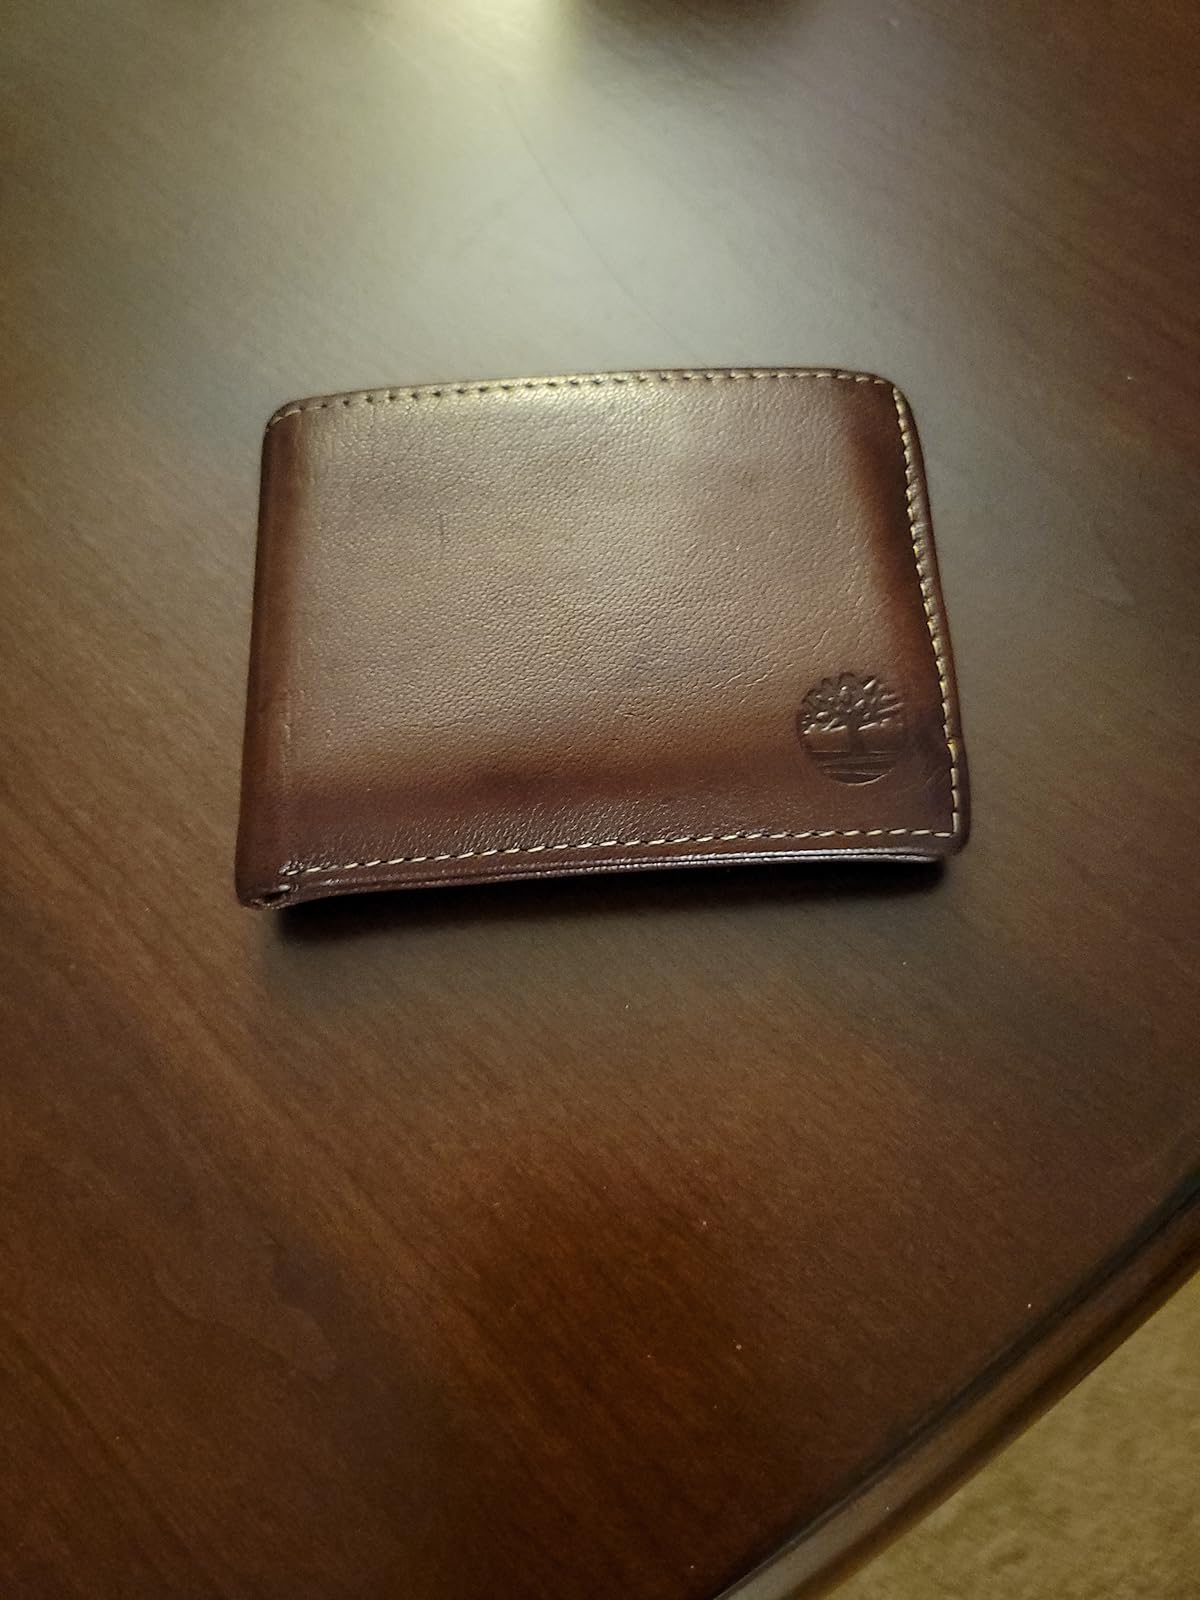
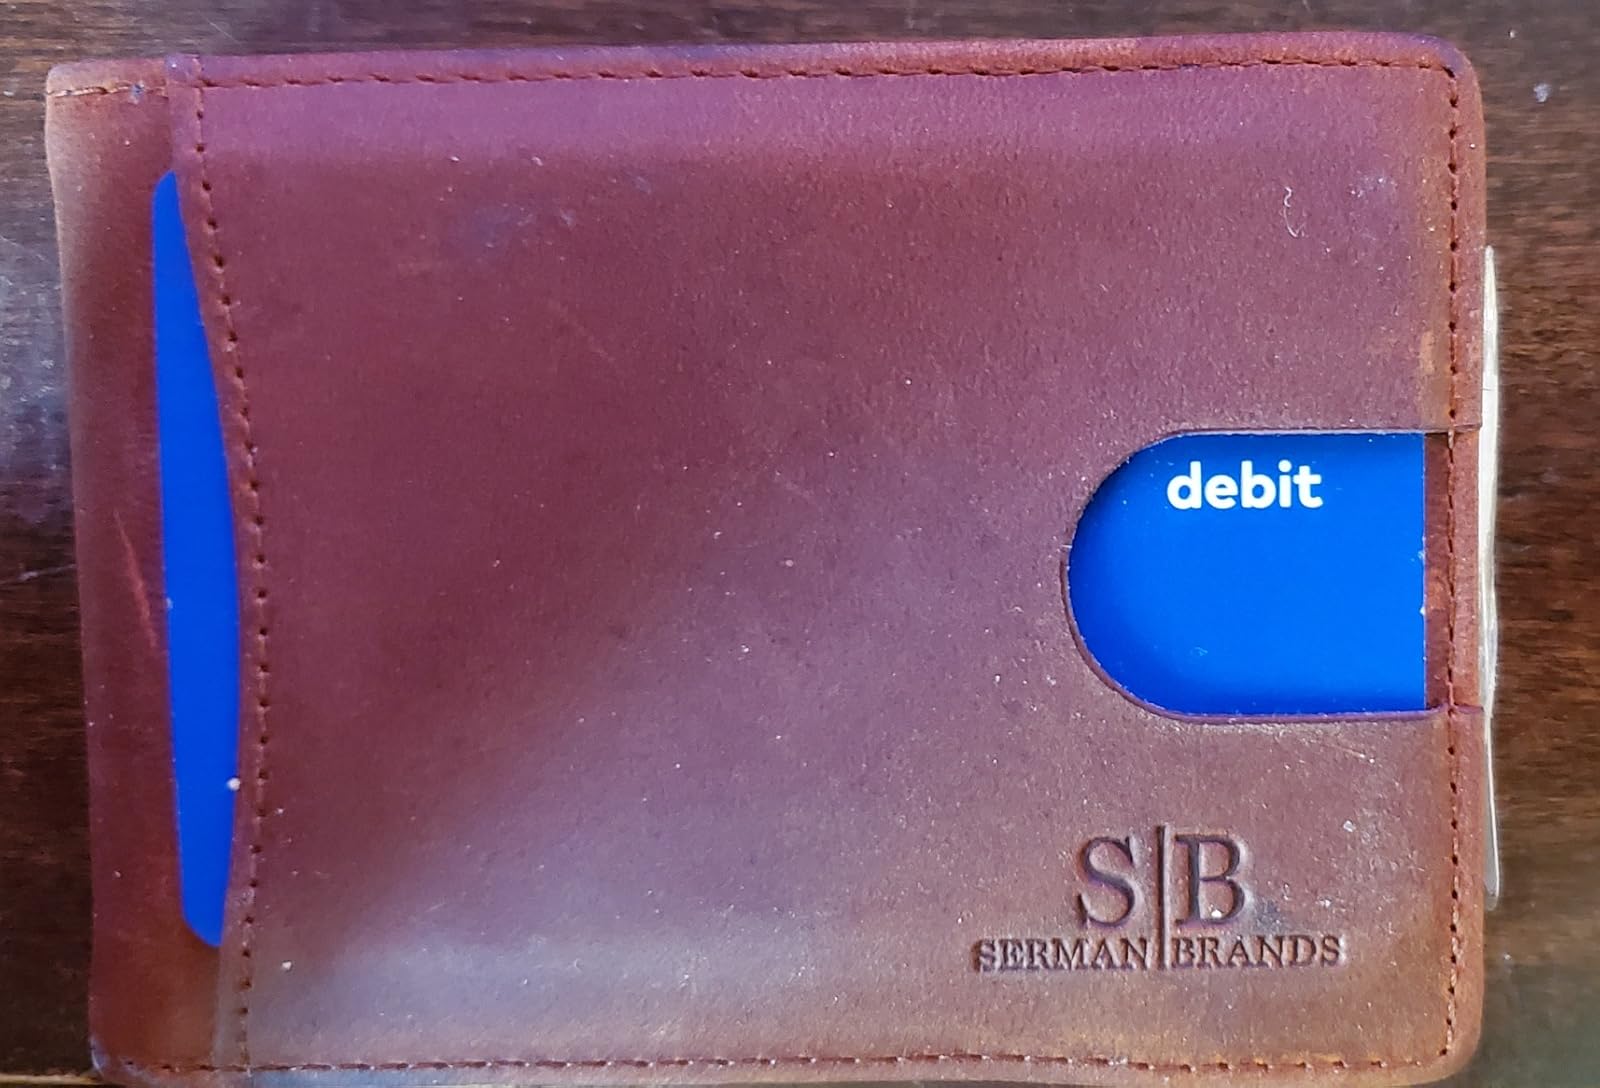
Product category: accessories_wallet
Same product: no